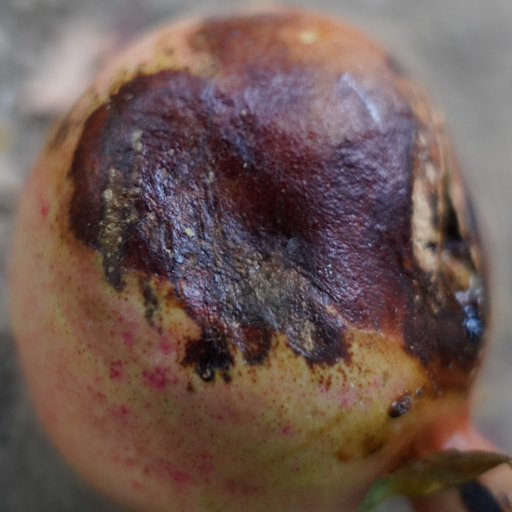
Label: Ectomyelois ceratoniae